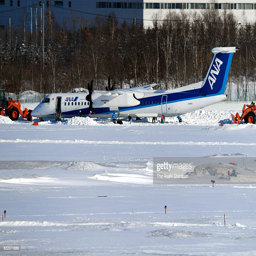
an airplane is seen outside the runway .